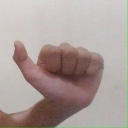
अक्षर: त